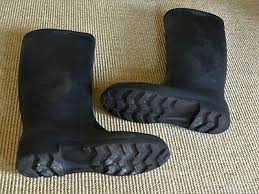
Waste category: shoes